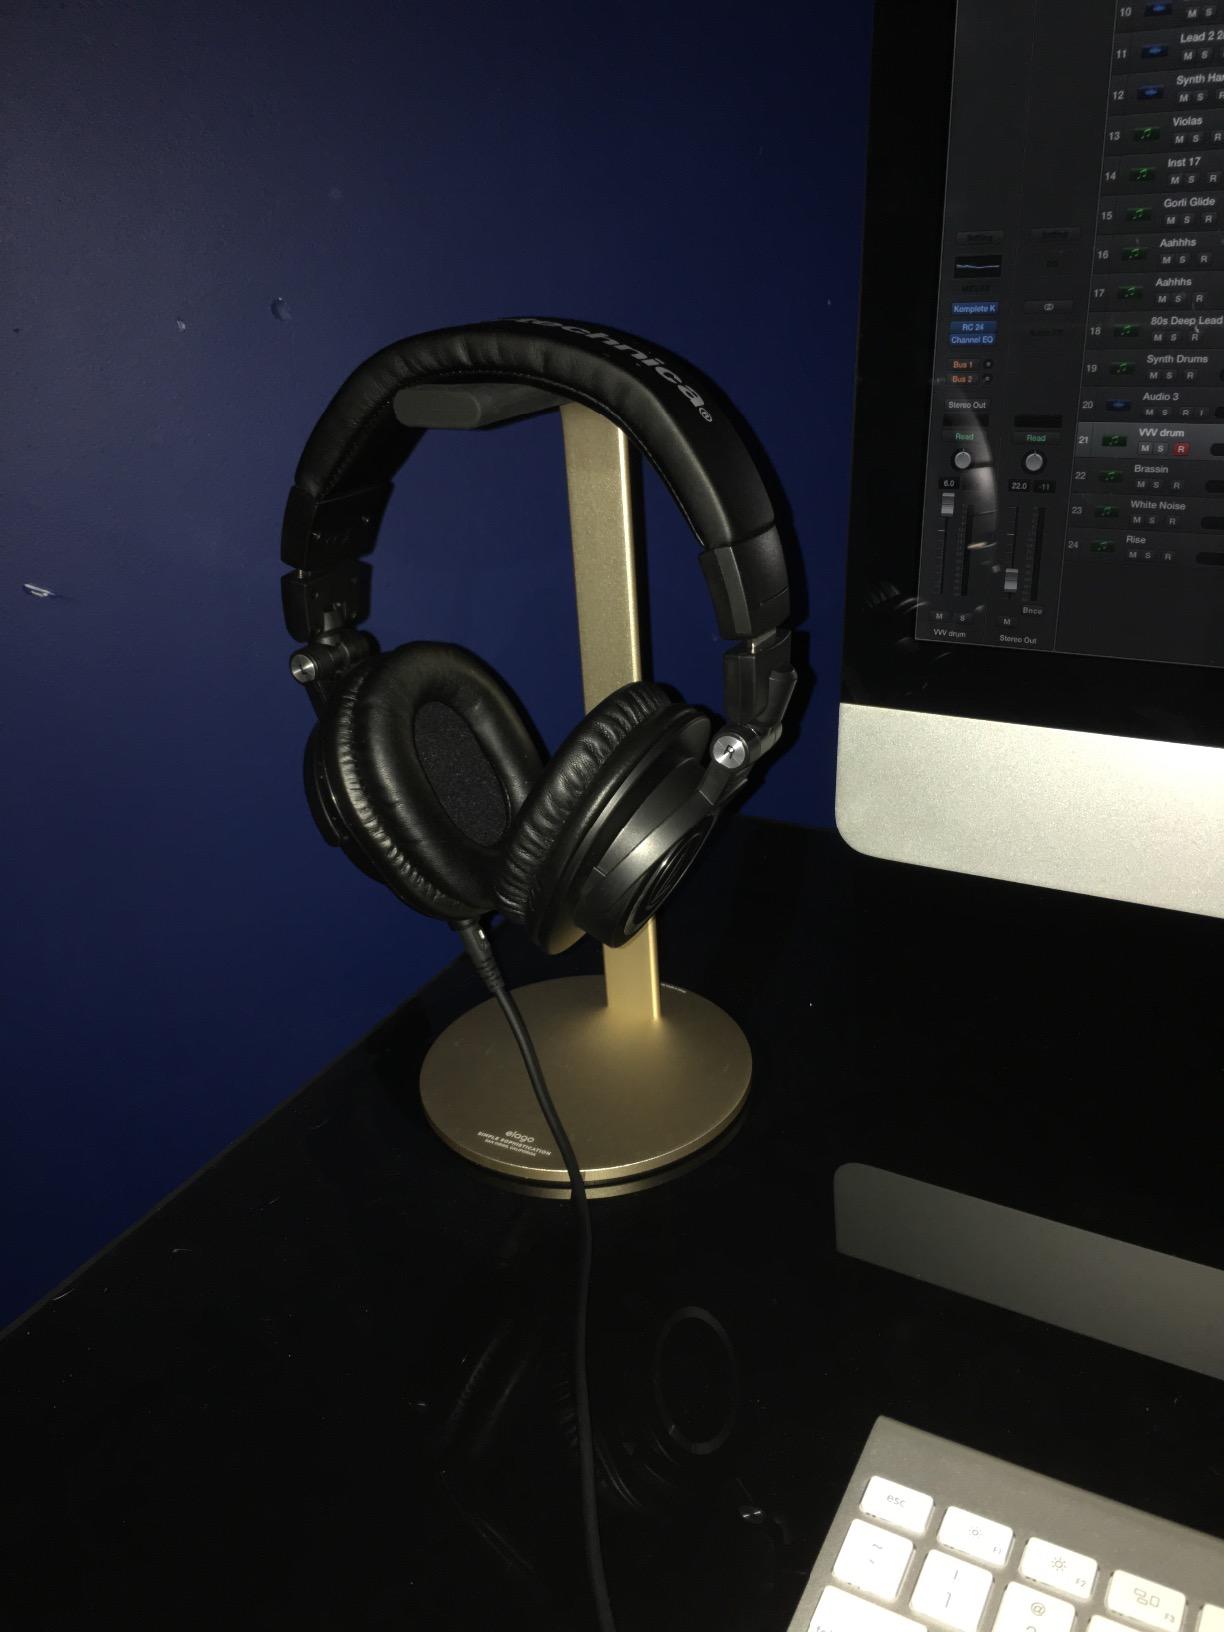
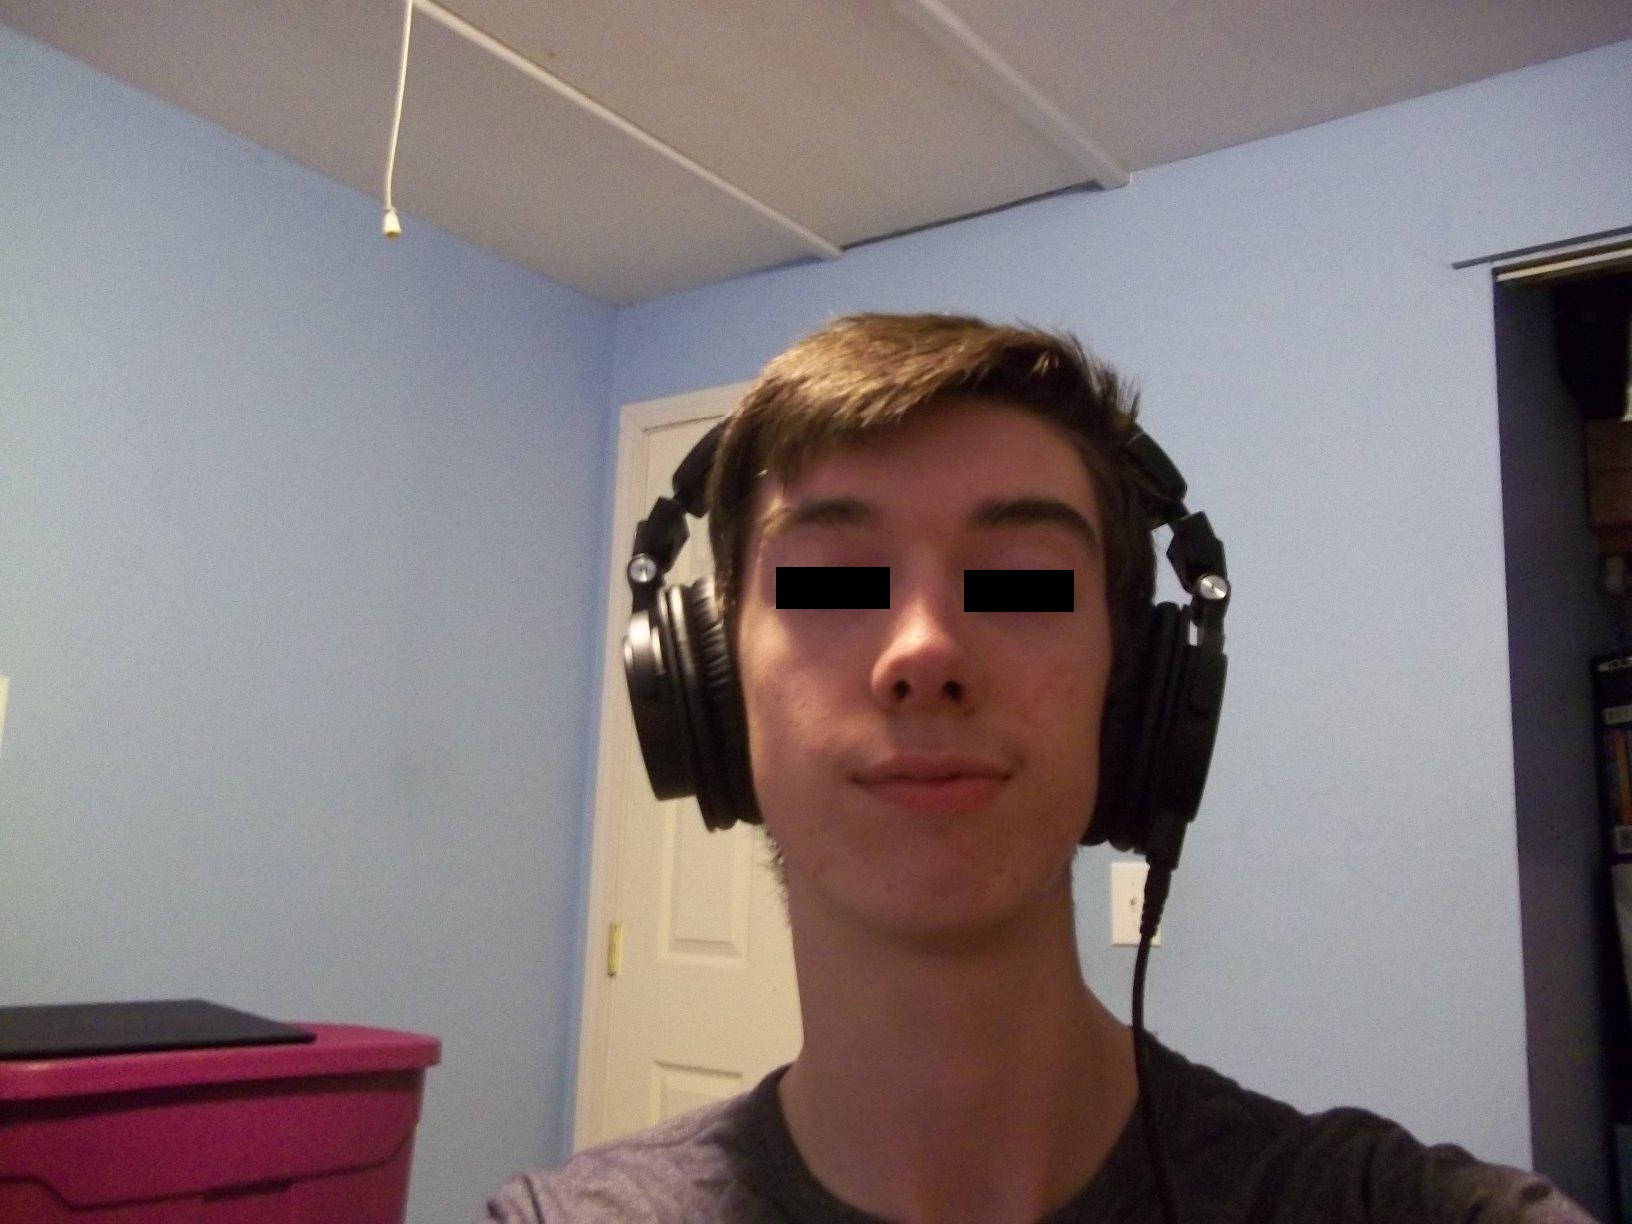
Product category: headphones
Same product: yes